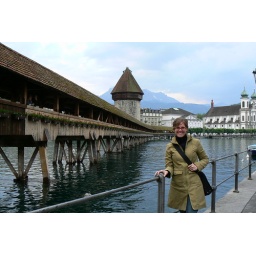
This is the oldest wooden bridge in Europe.